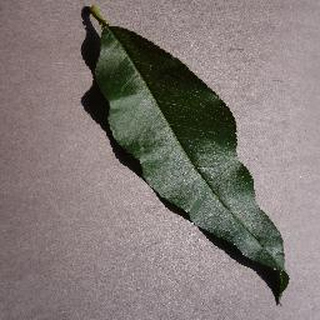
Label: healthy_peach